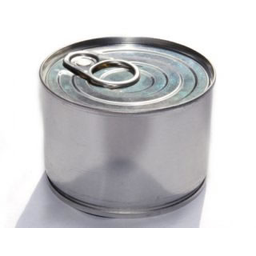
Label: metal